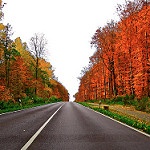
Label: street